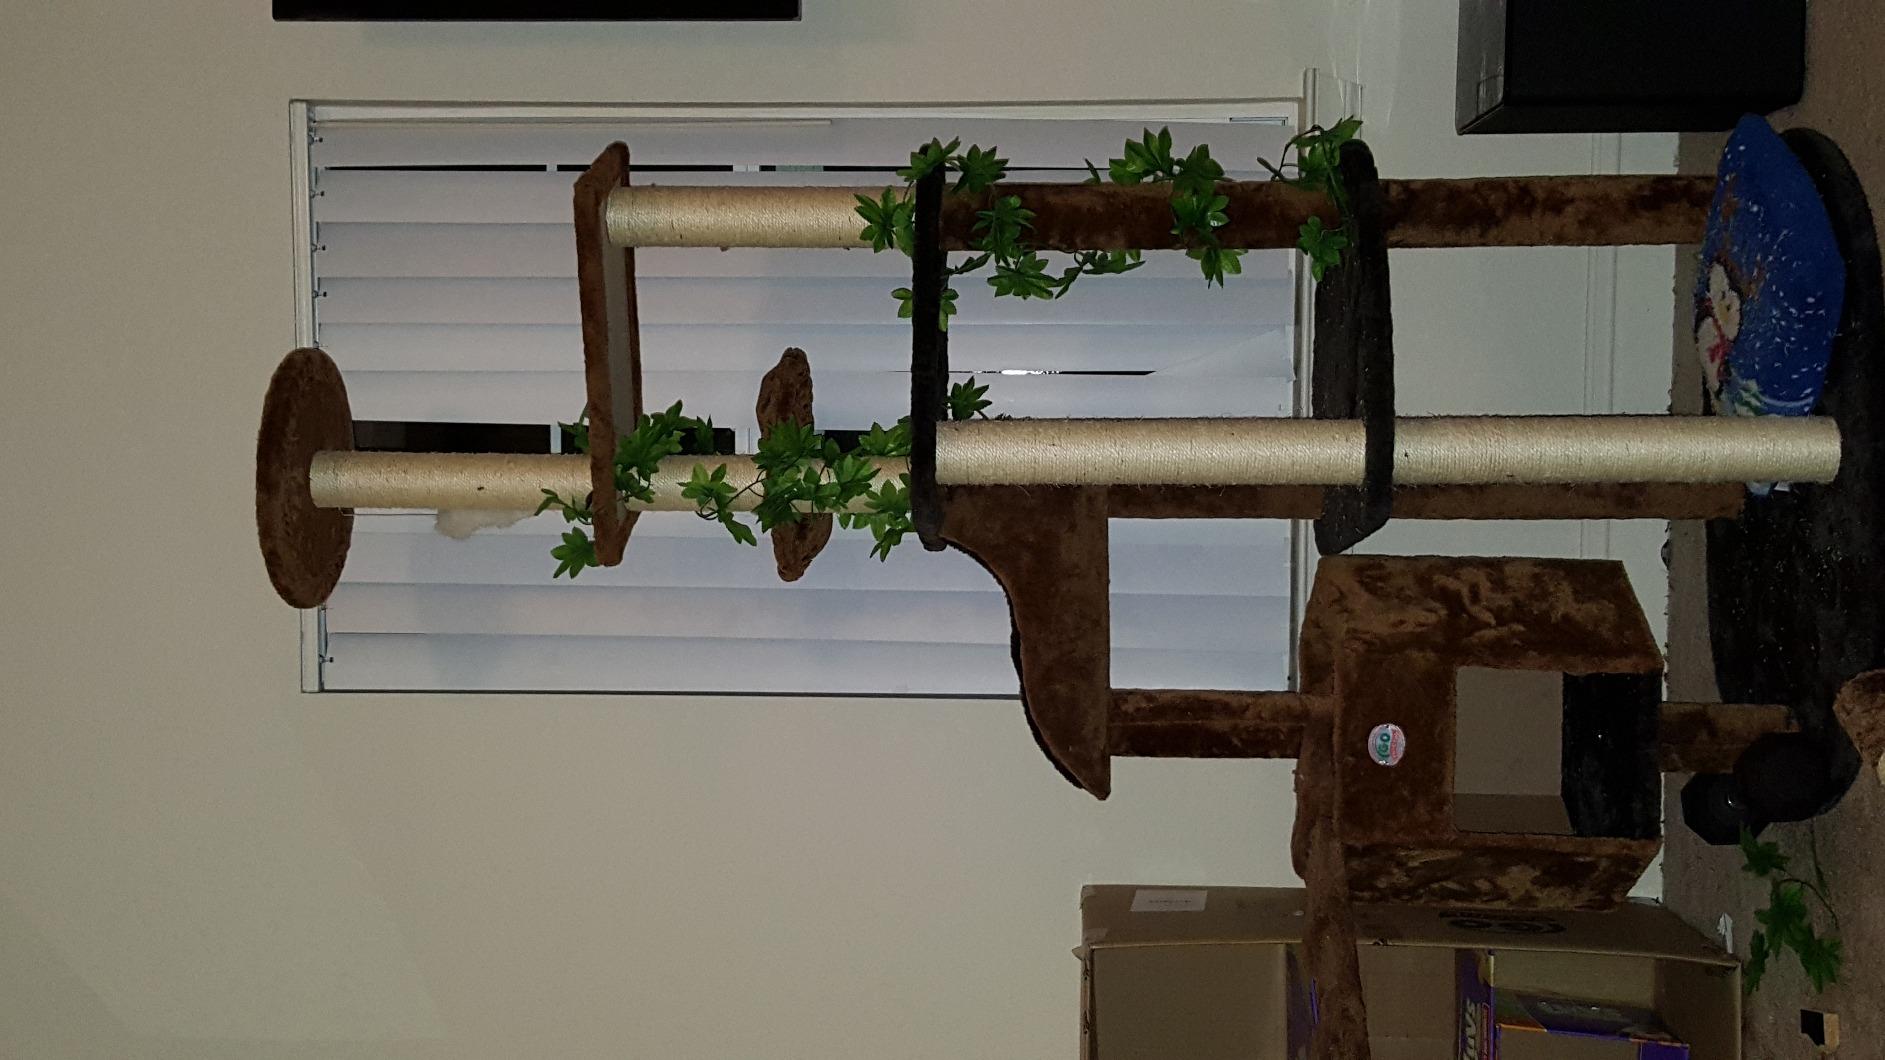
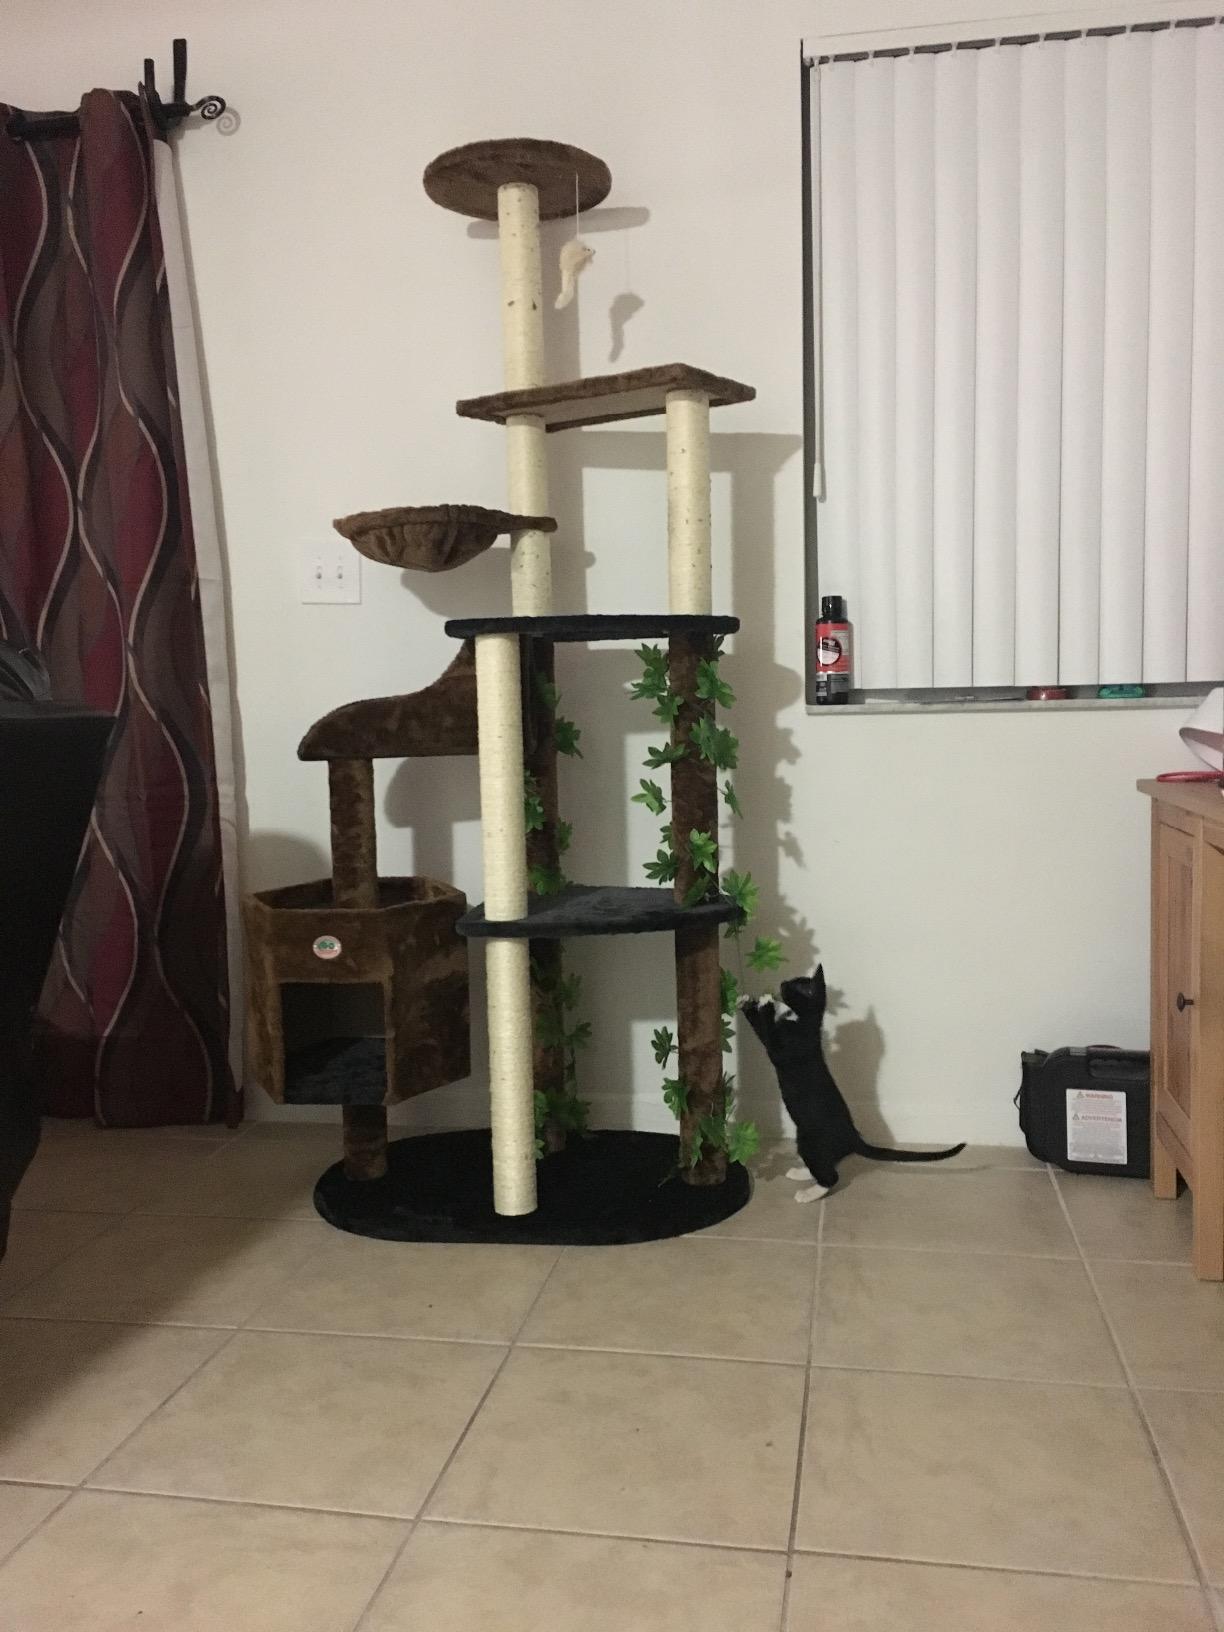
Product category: items_cat tree
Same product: yes